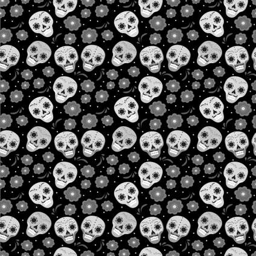
day of the dead holiday seamless pattern with sugar skulls .